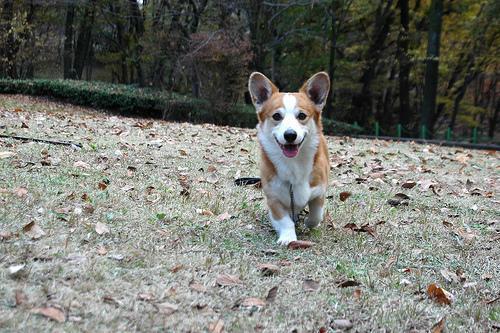
Pembroke